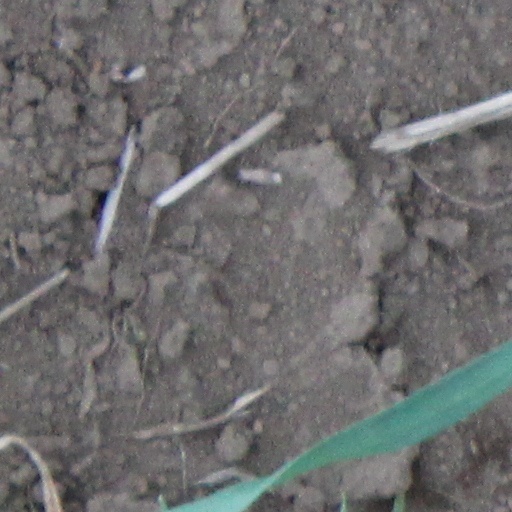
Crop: wheat